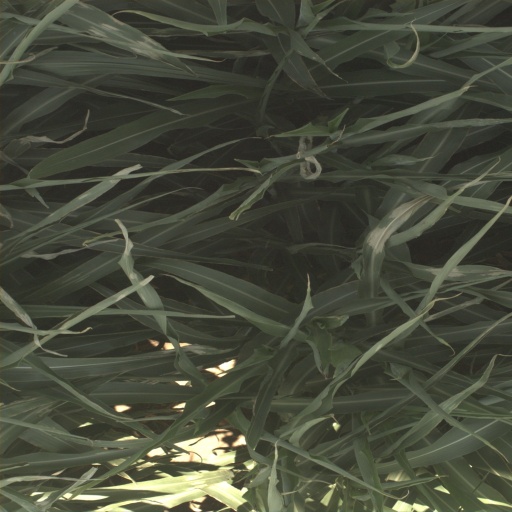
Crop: sorghum